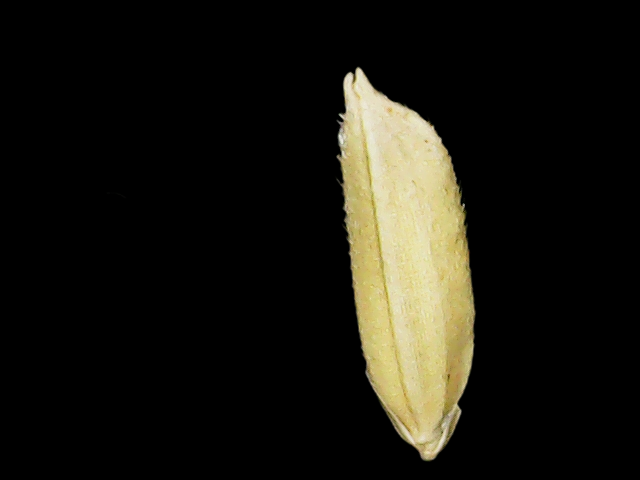
Rice variety: Binadhan07